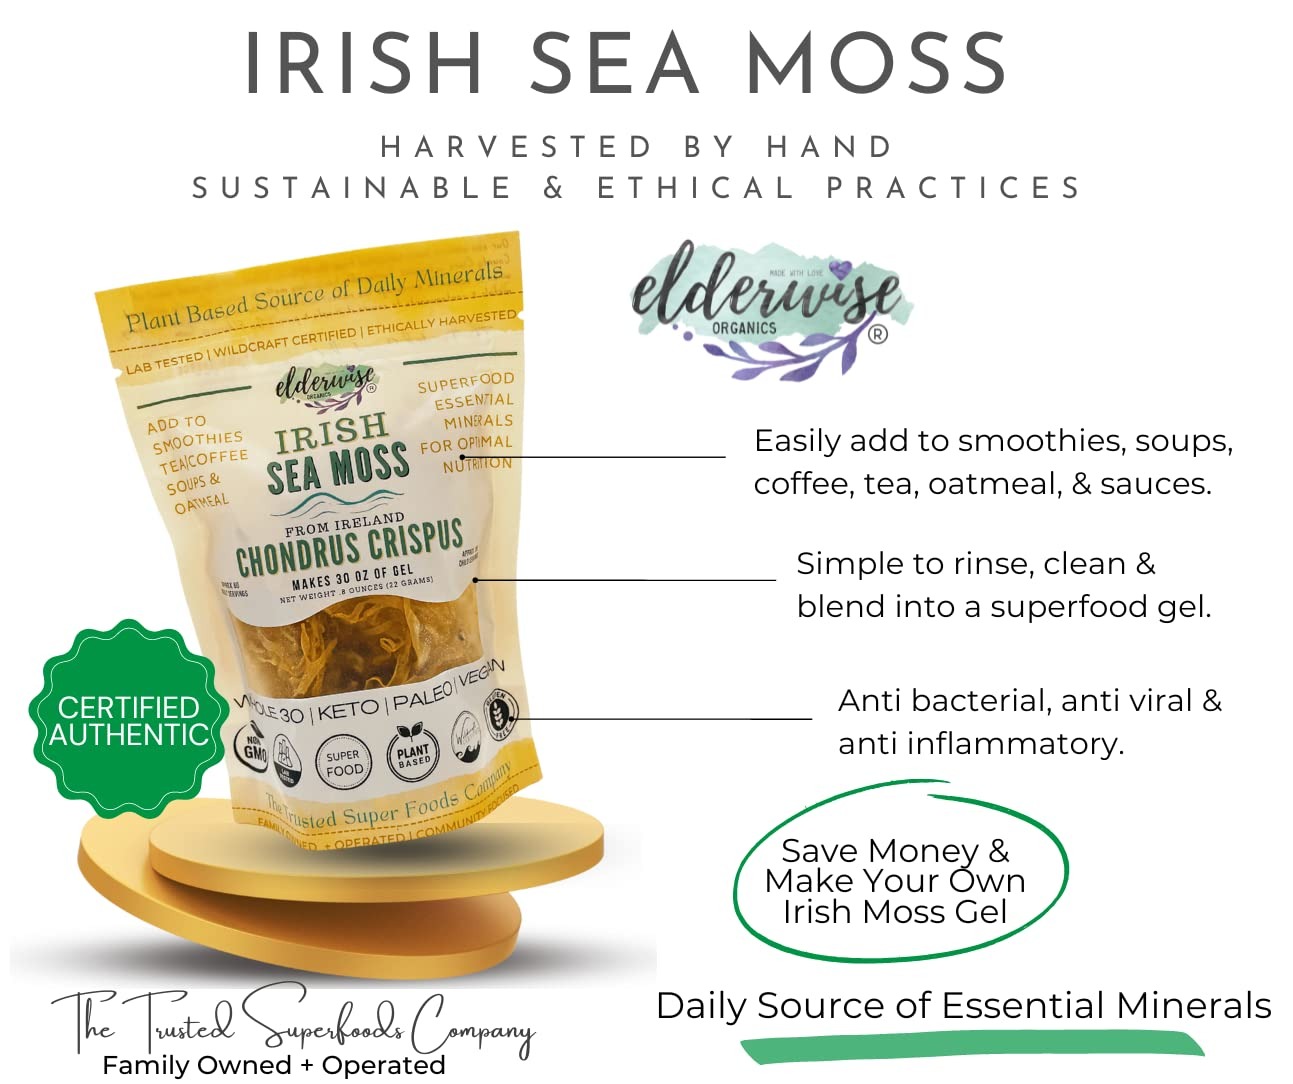
Item Name: IRISH Sea Moss from Ireland | WILDCRAFTED | Chondrus Crispus | Raw Irish Moss | Golden
Bullet Point 1: MAKES 30 OZ OF GEL – Our package is more than enough to make 30oz of real and ethically harvested seamoss gel. Consume it to help improve immunity, digestion, skin appearance, joints, and muscles, thanks to the high vitamin, nutrition, and mineral content.
Bullet Point 2: 100% NATURAL AND AUTHENTIC – As the name suggests, our sea moss raw organic is 100% pure and natural: it is a clean, real, authentic, ocean-grown whole food source for minerals. It is perfect support for vegan, organic, non-GMO, Paleo, and Keto diets.
Bullet Point 3: WILDCRAFTED, RAW, AND SUN-DRIED – Ethically harvested from IRELAND, our sea moss raw organic is hand-picked and sun-dried. Furthermore, it is officially recognized as Wildcrafted; you can be sure that it's of the highest quality.
Bullet Point 4: MINERAL AND VITAMIN RICH – Our sea moss organic is a superfood that's perfect for anyone looking to add some extra nutrients to their diet. It contains 92 vitamins and minerals, allowing you to enjoy guilt-free snacks without compromising on flavor or aroma.
Bullet Point 5: EASY TO USE – The wildcrafted sea moss is simple to prepare, just wash, rinse, and blend, and it packs a powerful nutritional punch. Add it to your next smoothie, juice, pre and post-workout drinks, yogurts, dressings, sauces, and a lot more for an added boost of energy and nutrition.
Product Description: Elderwise Organics is known for its high standards and hard work of providing consumable products that everyone can be proud of. Elderwise Organics is a family-owned small business that works directly with the Islanders to give some of the world's best sea moss.</br>Looking for a superfood that's both nutritious and natural? Try real sea moss! Ethically harvested from a Ireland, our essential sea moss is officially declared Wildcrafted and perfect for adding some healthy goodness to your diet. With its high levels of vitamins and minerals, sea moss is a great way to help boost your energy levels and improve your overall wellbeing. Plus, it can be enjoyed in just three easy steps: soak, rinse, blend. Furthermore, it is tasteless and odorless, so it can be added to smoothies, juices, sauces, or yogurts without altering the taste.</br>This sustainably harvested treat is perfect for those looking for a healthy snack that packs a punch. The sea moss benefits are countless, so incorporate them into your diet today, and you won't be disappointed!
Value: 0.71
Unit: Ounce

Price: 14.99